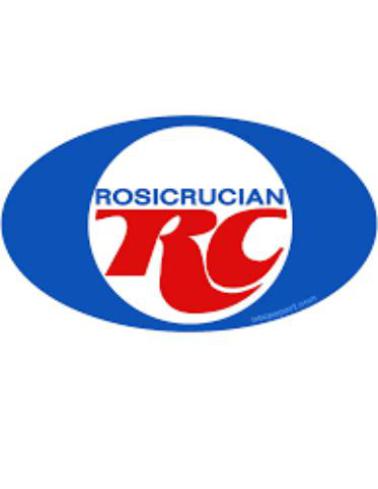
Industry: Food